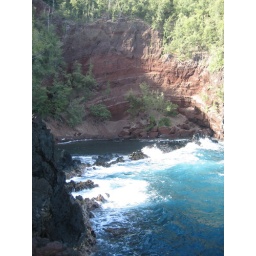
hidden red sand beach in Hana